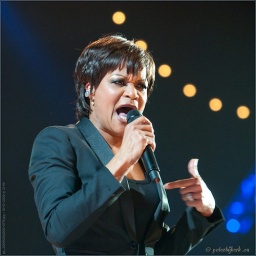
TV registratie van de Top 2000 in Concert - editie 2009Heineken Music Hall AmsterdamRadio 2 en Ned. 3 - NPS